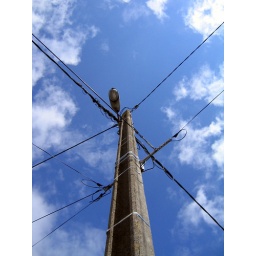
A telephone pylon in the small town of Wissant on the northern coast of France.